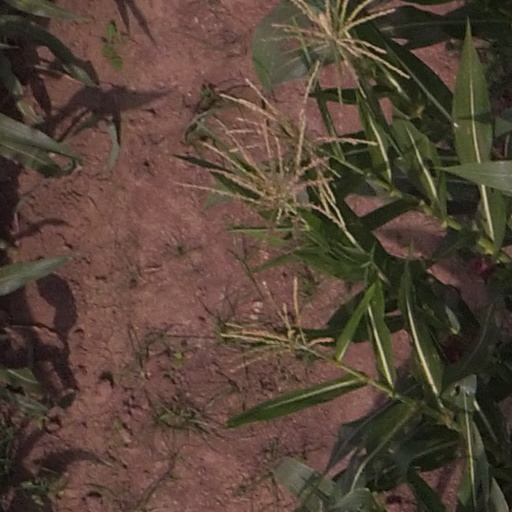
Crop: maize; corn